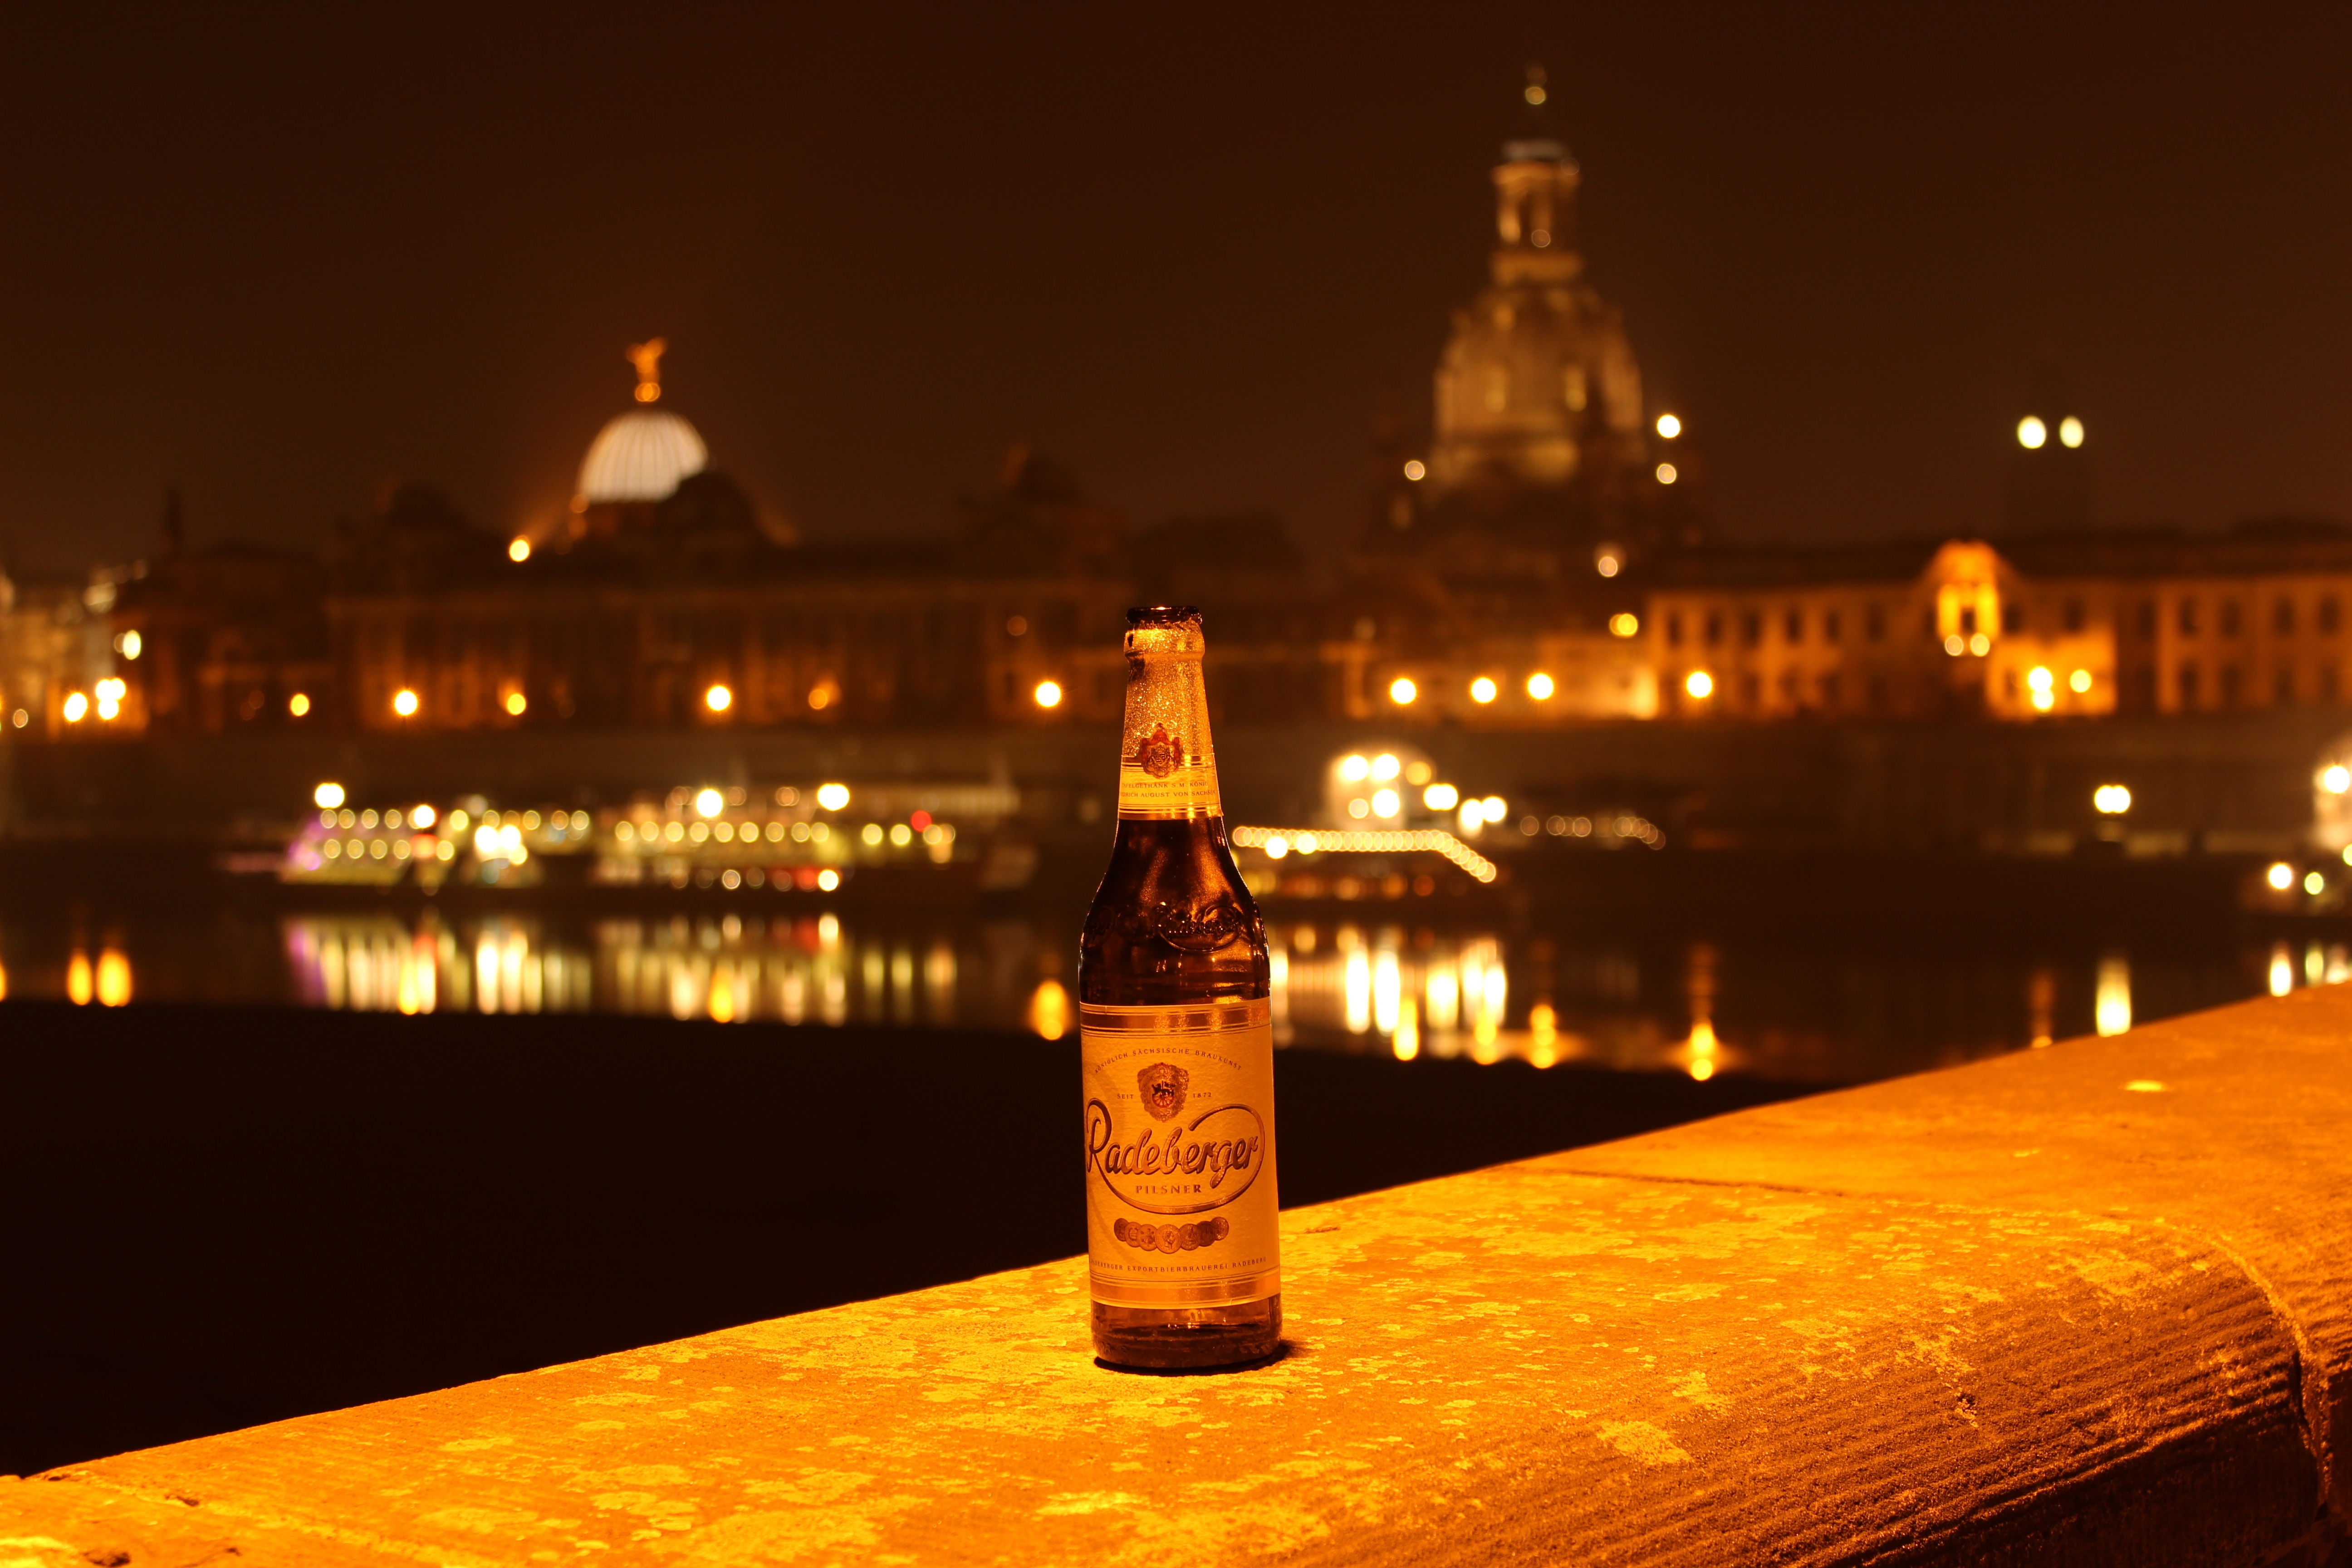
light, night, city, dusk, evening, reflection, romantic, lighting, beer, city view, at night, old town, lights, germany, beer bottle, tourist attraction, historically, night view, city lights, elbe, frauenkirche, saxony, dresden, state capital, radeberger, radeberger beer